Danny Thomas

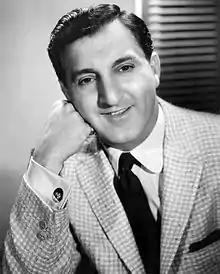
Thomas in 1957

Amos Muzyad Yaqoob Kairouz (January 6, 1912 – February 6, 1991), known professionally as Danny Thomas, was an American comedian, actor, singer, producer, and philanthropist. He created and starred in "The Danny Thomas Show". In addition to guest roles on many of the comedy, talk, and musical variety programs of his time, his legacy includes a lifelong dedication to fundraising for charity. Thomas founded the St. Jude Children's Research Hospital in Memphis, Tennessee, a leading center in pediatrics with a focus on pediatric cancer. St. Jude has affiliate hospitals in eight other American cities as of early 2020.